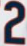
Number: 2